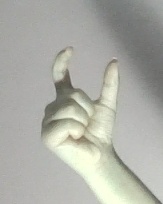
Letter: nun